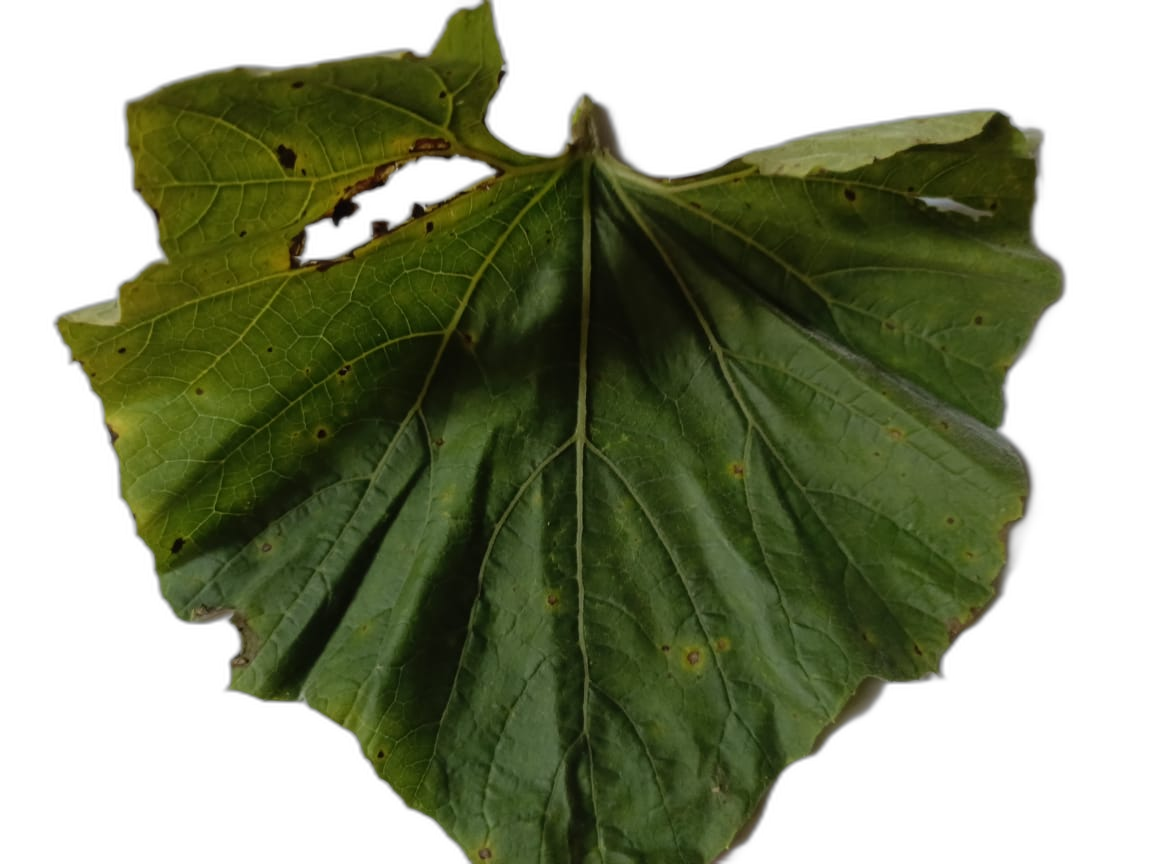
Crop: Bottle Gourd
Label: Anthracnose